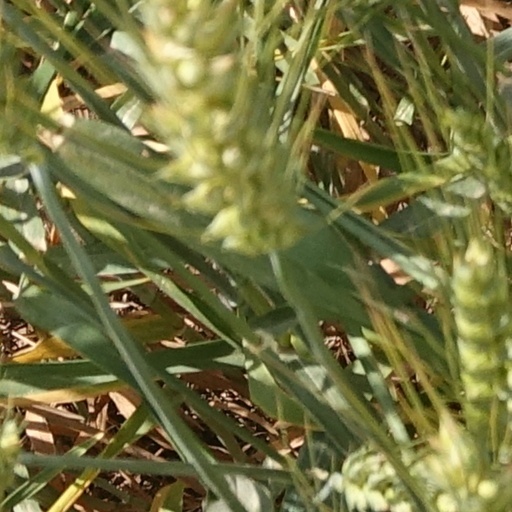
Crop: wheat